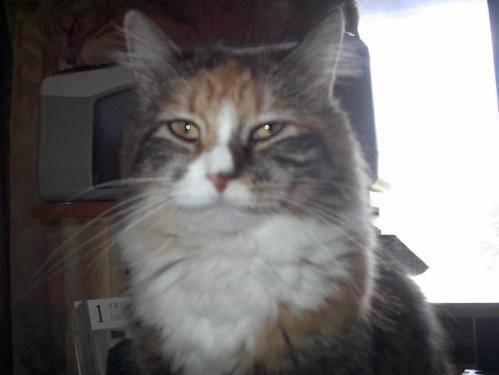
cat